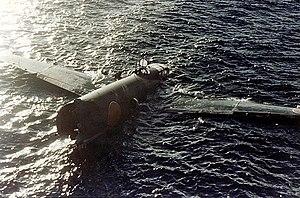
Le Mitsubishi G4M 一式陸上攻撃機, 一式陸攻 Isshiki rikujō kōgeki ki, Isshikirikkō fut le bombardier léger bimoteur le plus utilisé par le Service aérien de la Marine impériale japonaise durant la Seconde Guerre mondiale. Les Alliés lui attribuèrent la désignation Betty.